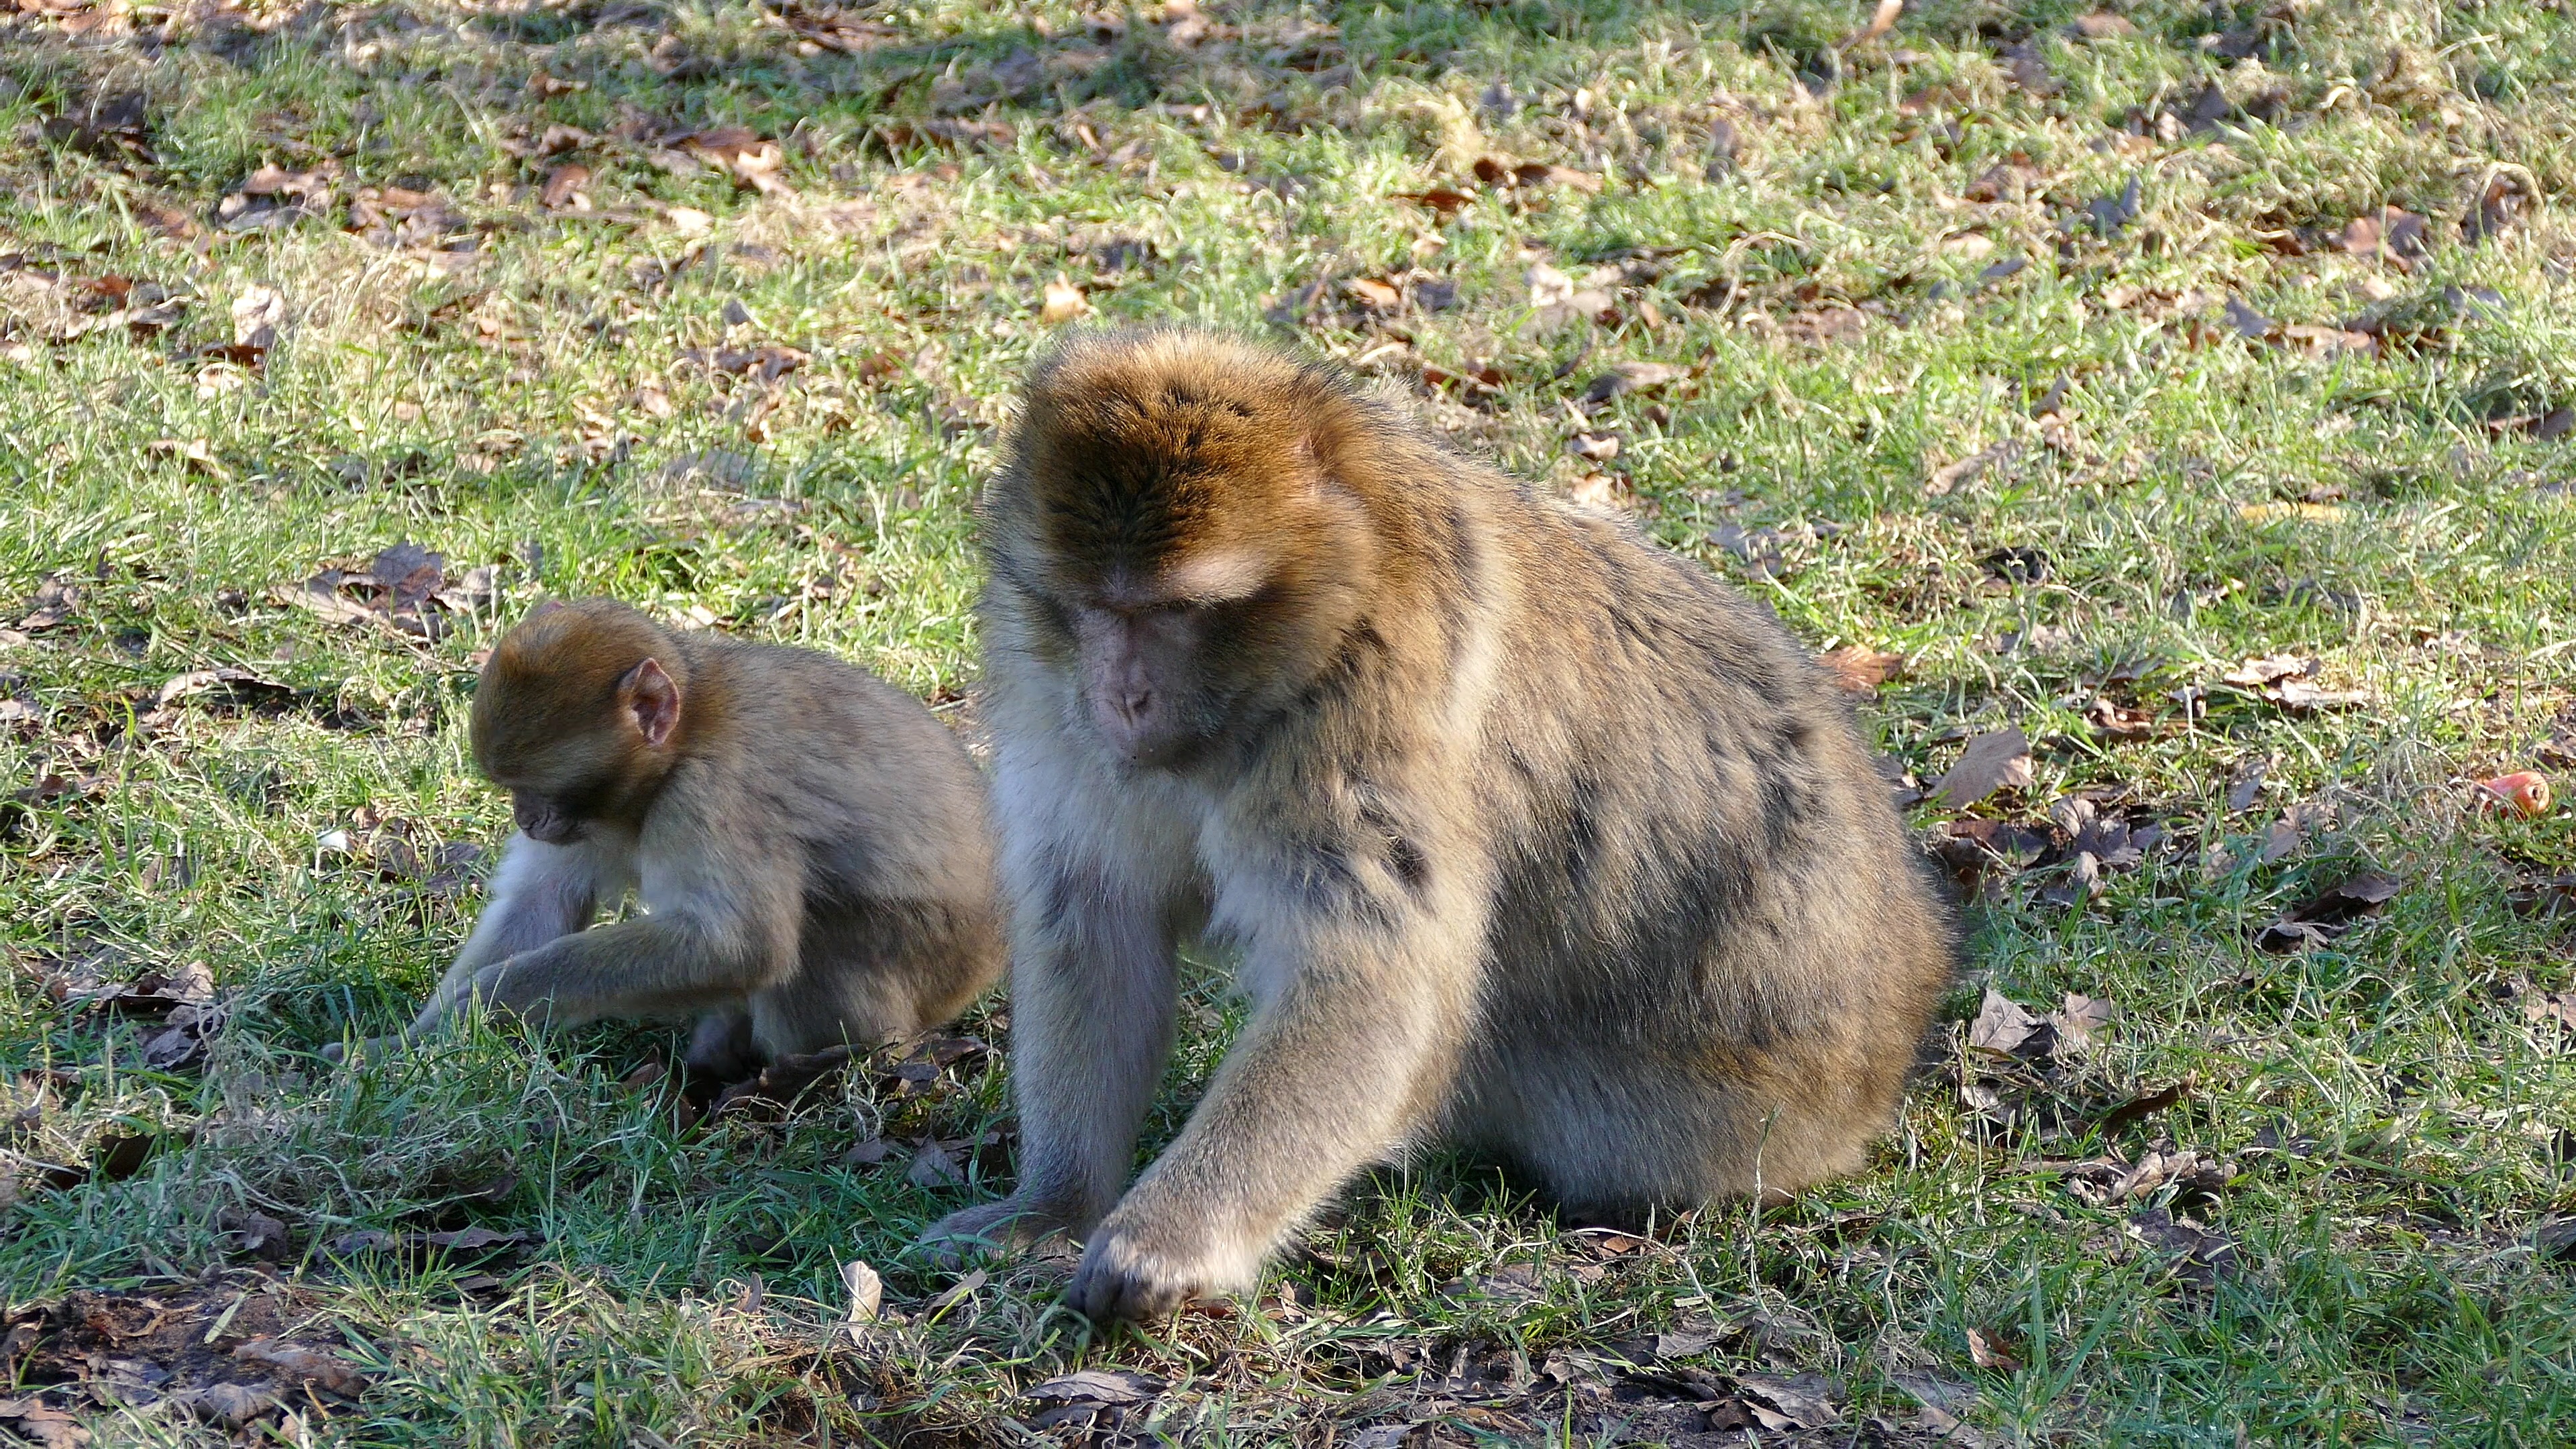
nature, outdoor, animal, wildlife, wild, zoo, fur, young, brown, mammal, fauna, primate, ape, baboon, vertebrate, monkeys, safari, barbary, macaque, macaca, old world monkey, magot, barbary macaque, sylvanus, dog breed group